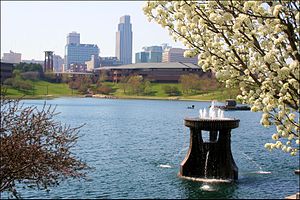
Omaha
Omaha er den største by i den amerikanske delstat Nebraska med 466.893 indbyggere. Den har navn efter den indianerstamme, som oprindelig beboede området.